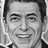
Emotion: happy